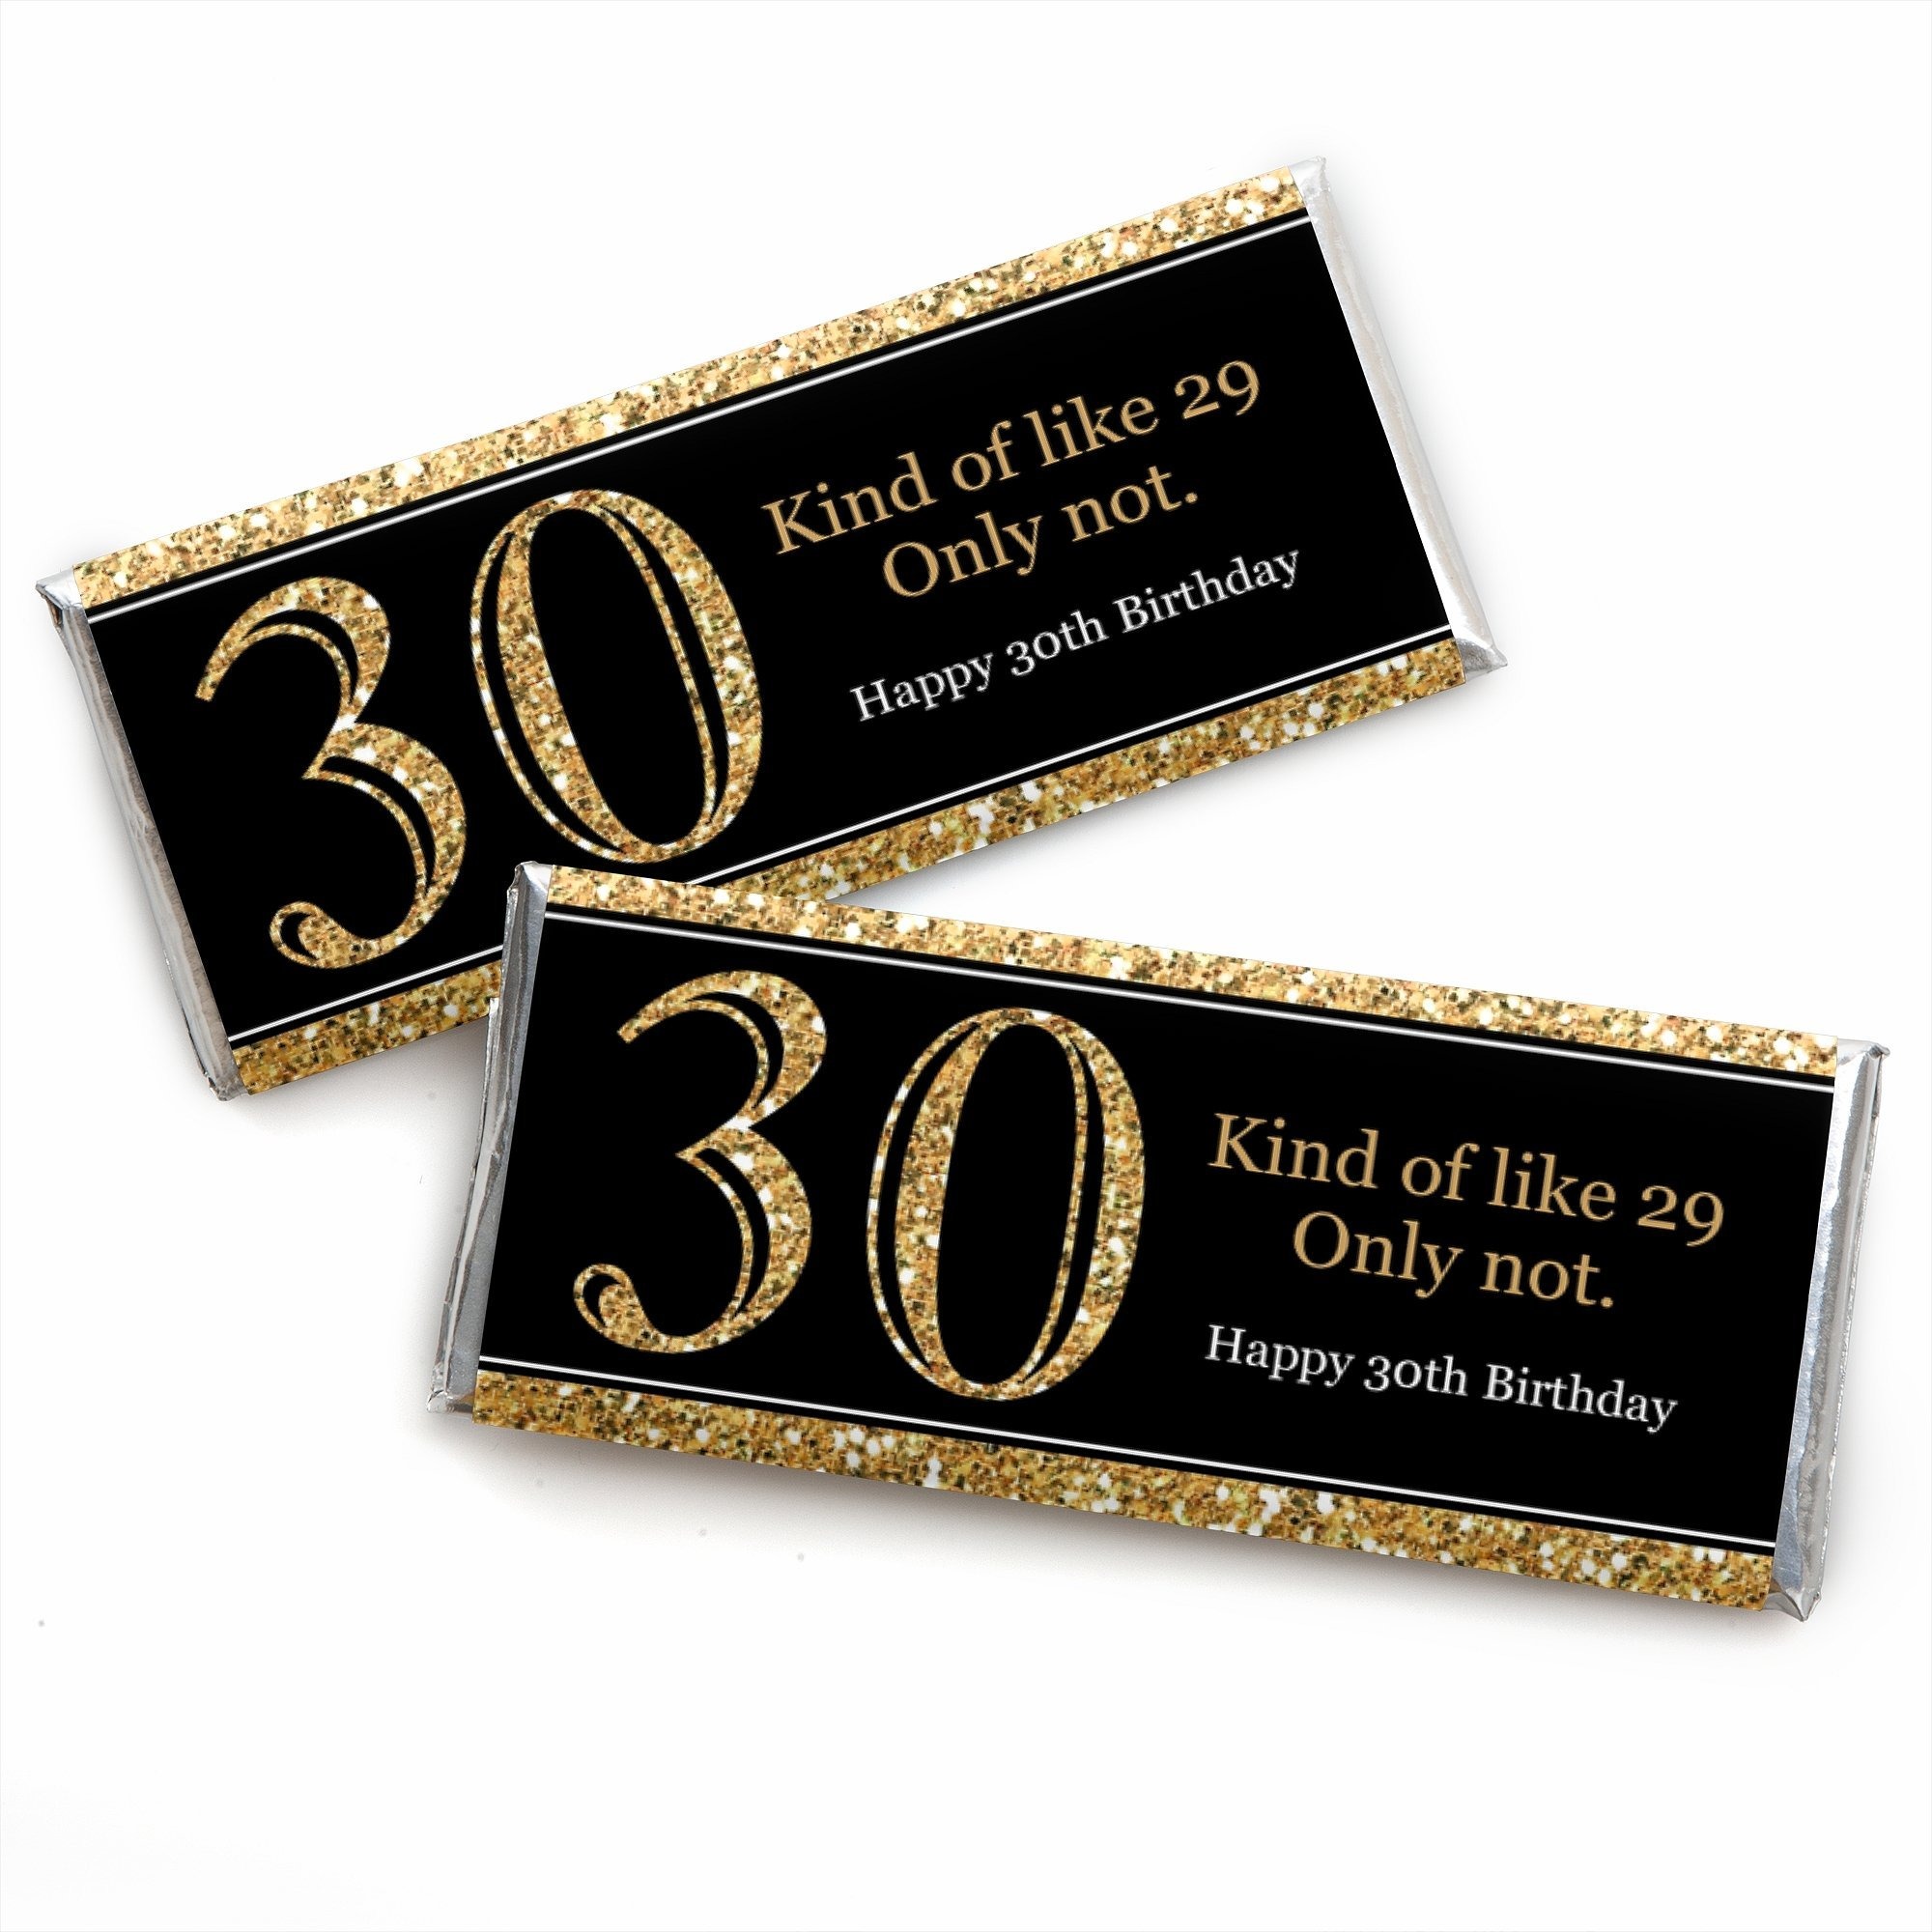
Item Name: Big Dot of Happiness Adult 30th Birthday - Gold Candy Bar Wrappers Party Favors Set 24
Bullet Point 1: Adult 30th Birthday Standard Candy Bar Wrapper Kit INCLUDES 24 chocolate bar wrappers and 24 foils, perfect for styling an adorable black and gold candy buffet or unique Adult 30th birthday party favors.
Bullet Point 2: Adult 30th Birthday candy bar wrappers MEASURE 5.25 inches wide x 6.25 inches high and will quickly add the Adult 30th Birthday party theme to all your sweet treats. It is easy to wrap Hershey's standard sized candy bars with these classy black and gold 30 years paper wrappers and foils!
Bullet Point 3: EASY PARTY DECORATIONS: Decorated Adult 30th Birthday candy bars are an easy birthday party favor to gift all your guests. Set a decorated candy bar at each placesetting, package in small gift bags as a party favor or display in a pretty bowl at your candy buffet. Get creative with your gold DIY birthday party decoration ideas!
Bullet Point 4: PREMIUM PARTY SUPPLIES: Adult 30th Birthday chocolate candy bar wrappers are professionally printed on heavy-duty paper with a photo-like shine. They are individually inspected and carefully packaged by hand with silver foil wraps. Follow the included instructions to quickly wrap a foil around each chocolate candy bar and then add the printed paper wrapper, securing with tape.
Bullet Point 5: Adult 30th Birthday - Gold - Candy Bar Wrapper Birthday Party Favors are designed and manufactured at our Wisconsin facility using materials that are Made in the USA. Chocolate Bar Wrappers use a No-Mess Glitter Print: Our party favors are designed with a printed image of glitter, eliminating glitter flake while maximizing bling effect! Please Note: Candy bars are not included but are available at your local grocery store. Candy bar wrappers will fit standard 1.55 oz chocolate bars.
Product Description: Our Adult 30th Birthday - Gold candy bar wrappers are an excellent choice for a great birthday party favor - who doesn’t love chocolate! These wrappers are sold in sets of 24 and printed on premium-grade paper with a photo-like shine that’s made in the USA. Each one comes with a special message on the front and cute “nutrition facts” on the back. Your guest won’t be able to stop themselves from smiling! They are designed specifically for Hershey’s 1.55-ounce candy bars, and include the foil wrapper too. Our candy bar wrappers are easy to make, impressive to give and delicious to eat!
Value: 37.2
Unit: Ounce

Price: 15.99